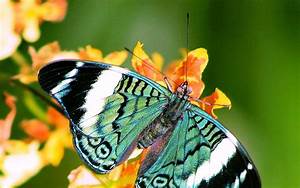
Label: butterfly